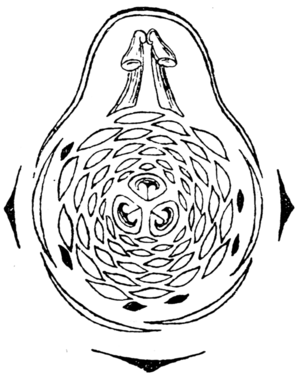
L'Aconit napel, Aconitum napellus subsp. napellus, ou Casque-de-Jupiter est une sous-espèce de plantes de la famille des Ranunculaceae. Il s'agit de la sous-espèce type de l'espèce Aconitum napellus.
Aconitum, les Aconits en français, du grec ancien ἀκόνιτον, est un genre de plantes herbacées de la famille des Ranunculaceae. Ce sont, pour un certain nombre, des espèces montagnardes. Leurs fleurs semblent coiffées d'un casque. Elles contiennent des alcaloïdes toxiques, dont l'aconitine, poison mortel pour les humains et pour de nombreux animaux.